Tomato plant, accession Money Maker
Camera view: vertical (180 deg); turntable rotation: 270 degrees
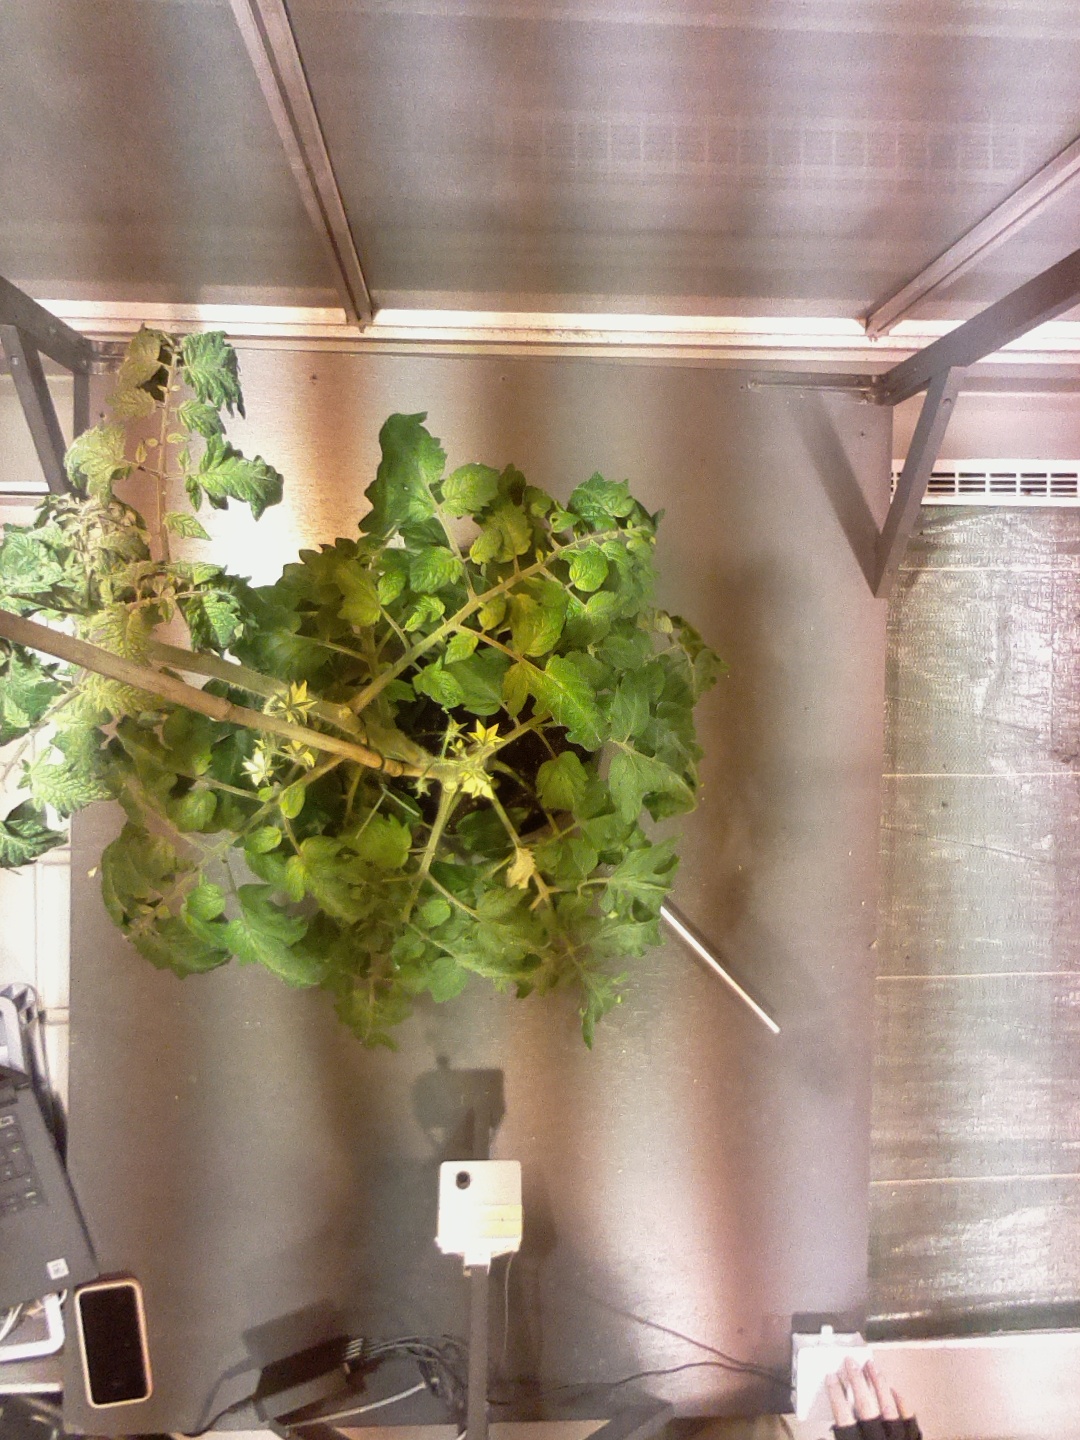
BBCH growth stage 68: Full flowering, 80%-90% of flowers open, more petals falling